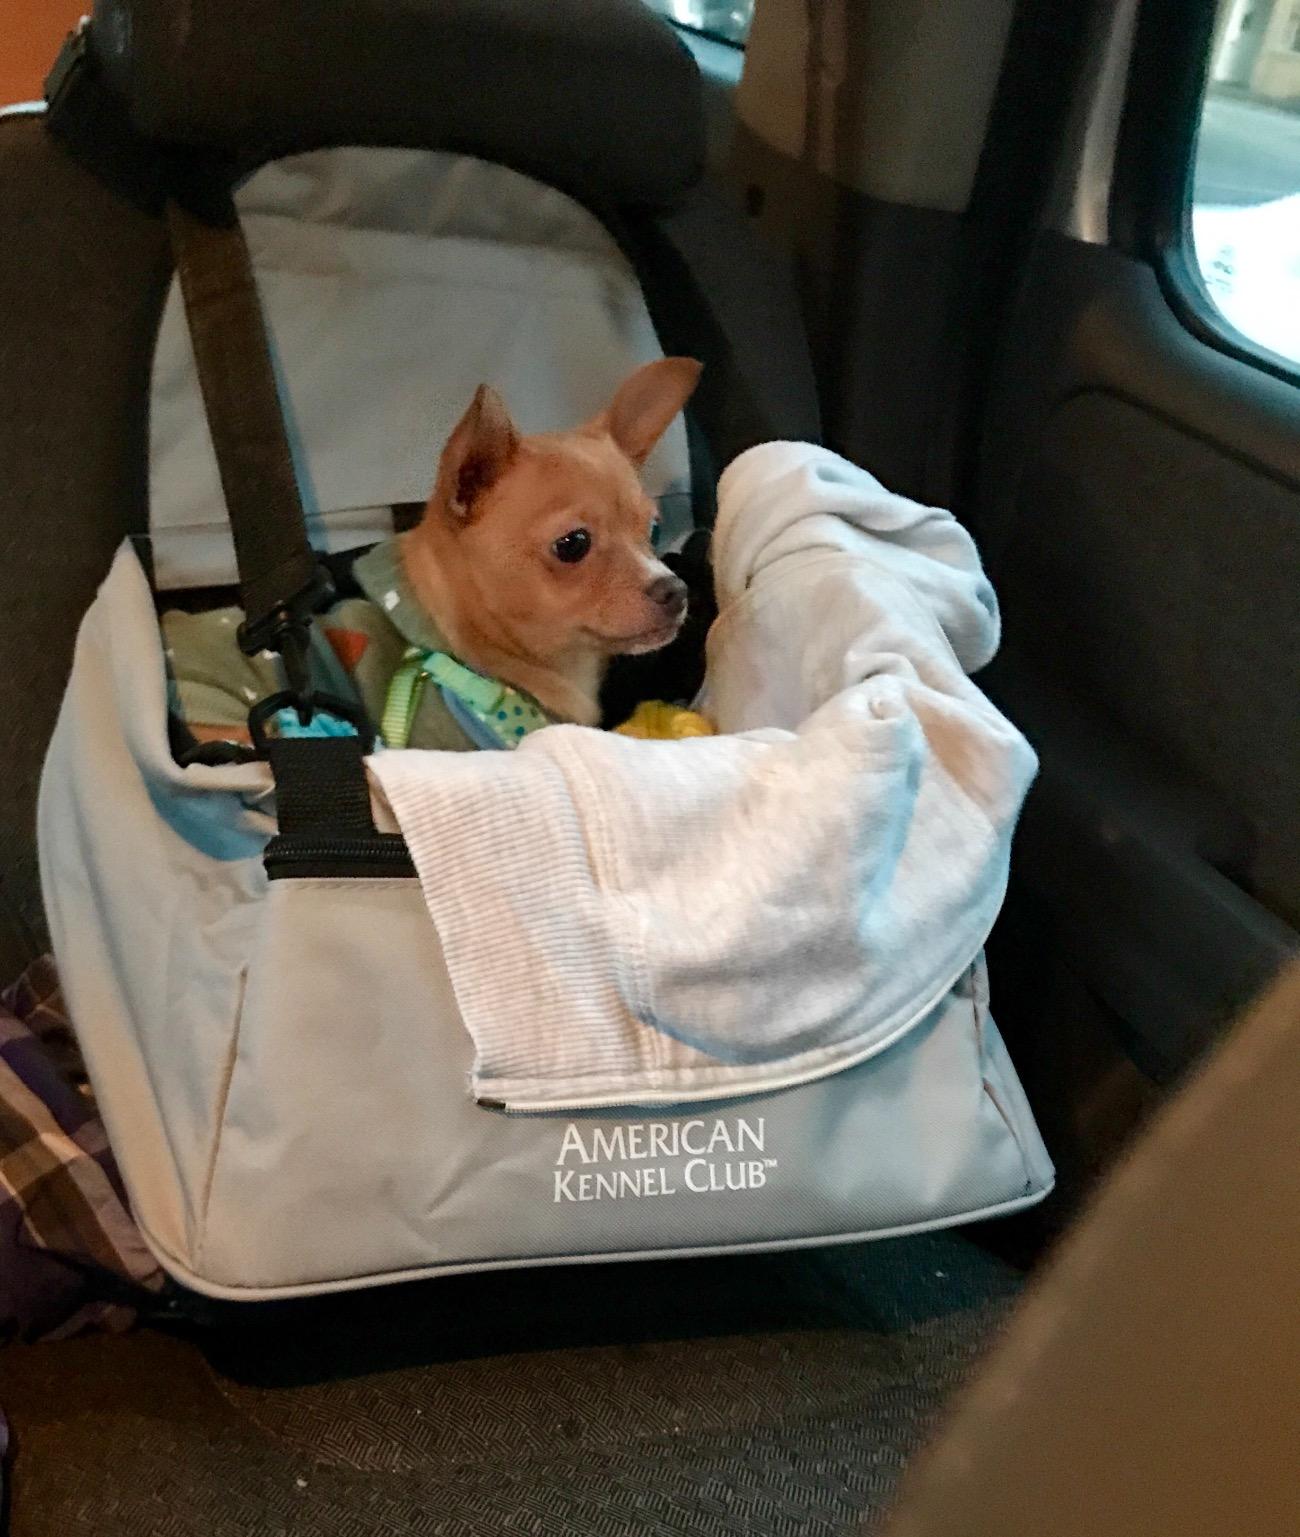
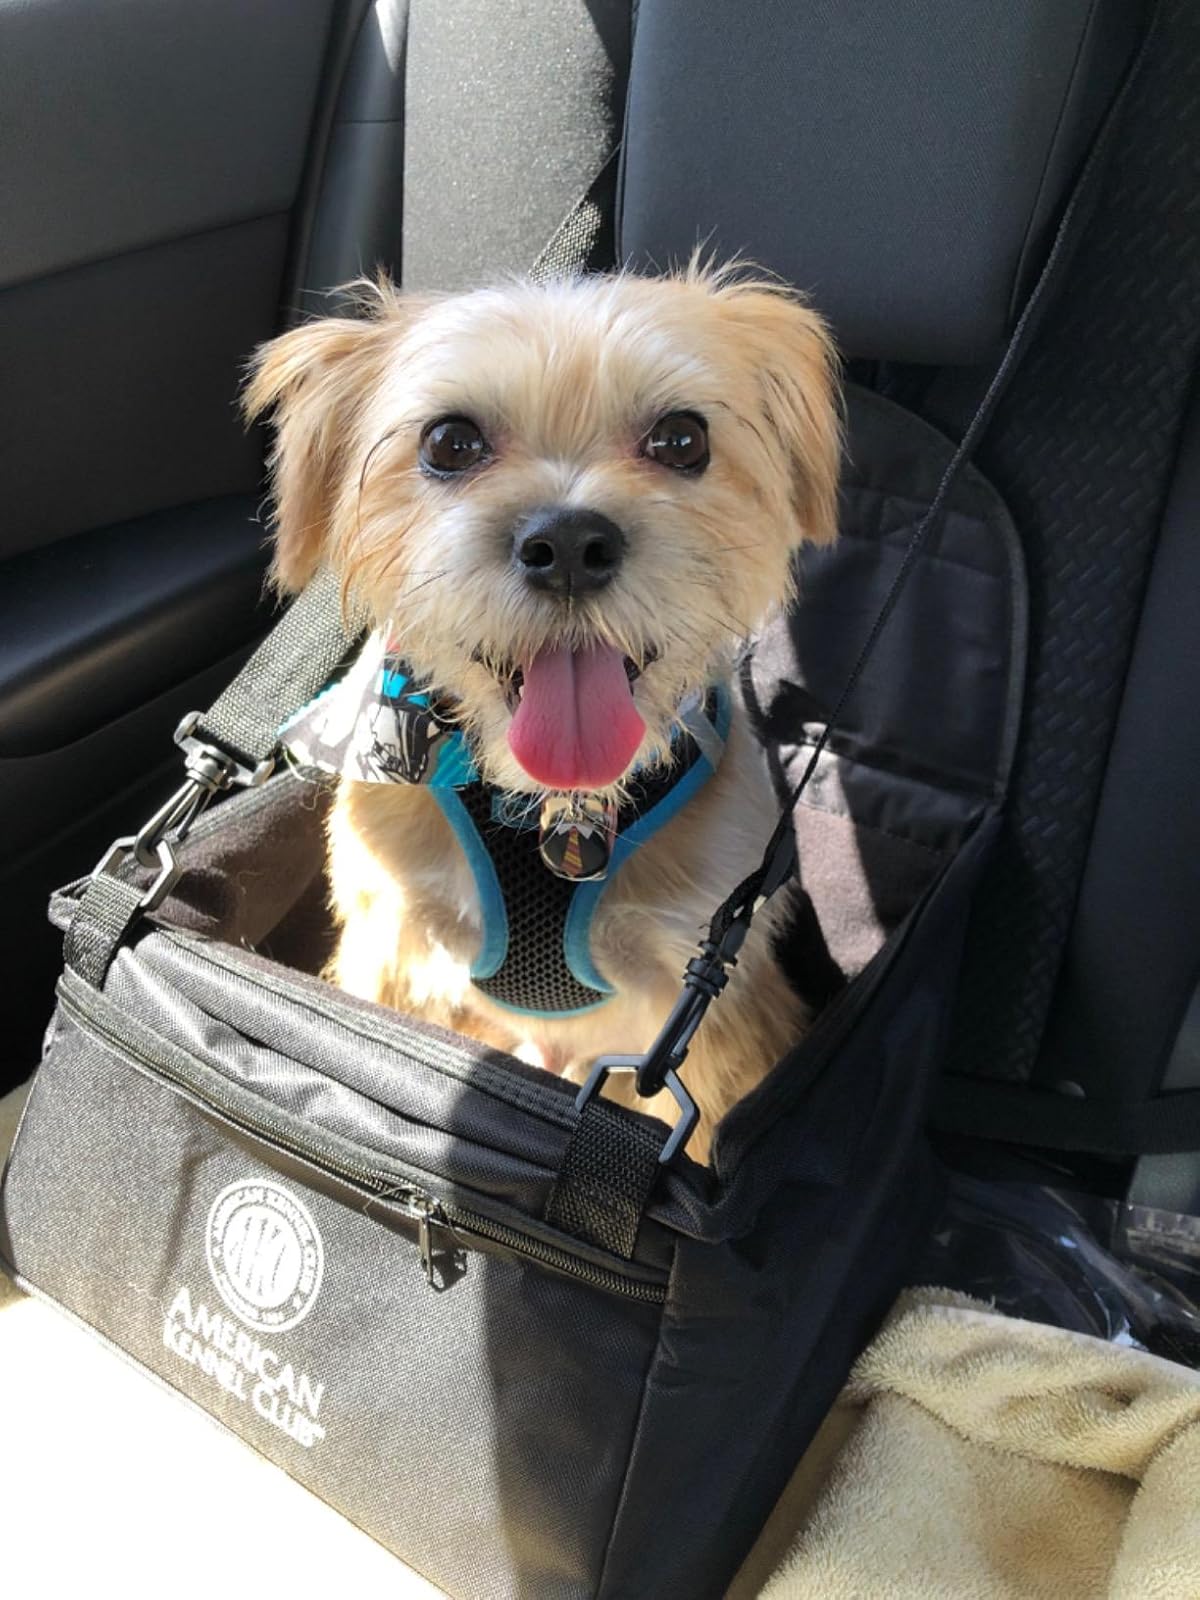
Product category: items_kennel
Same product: no